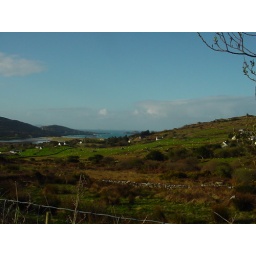
we road horse back on the beach in this one and up into the hills